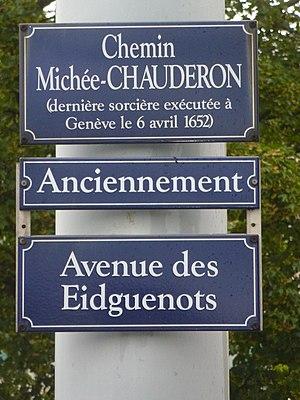
Chemin Michée Chauderon à Genève.
Michée Chauderon est la dernière femme exécutée à Genève pour sorcellerie, le 6 avril 1652. Son cas est emblématique de celui de femmes accusées de sorcellerie, et le déroulement de son procès manifeste, selon Michel Porret, un basculement dans la façon dont on envisage en Occident le rapport à la sorcellerie et plus largement à l'interaction entre les figures du mal et les vivants.
La chasse aux sorcières est la poursuite, la persécution et la condamnation systématique et en masse de personnes accusées de pratiquer la sorcellerie. Si la condamnation des pratiques de sorcellerie se rencontre à toutes les époques et dans toutes les civilisations, cette chasse aux sorcières du Moyen Âge tardif et surtout de la Renaissance est particulière par la croyance en un complot organisé de sorcières se réunissant en sabbat pour détruire la chrétienté en faisant un pacte avec le diable, et par la persécution et la traque massive de ces prétendues sorcières.